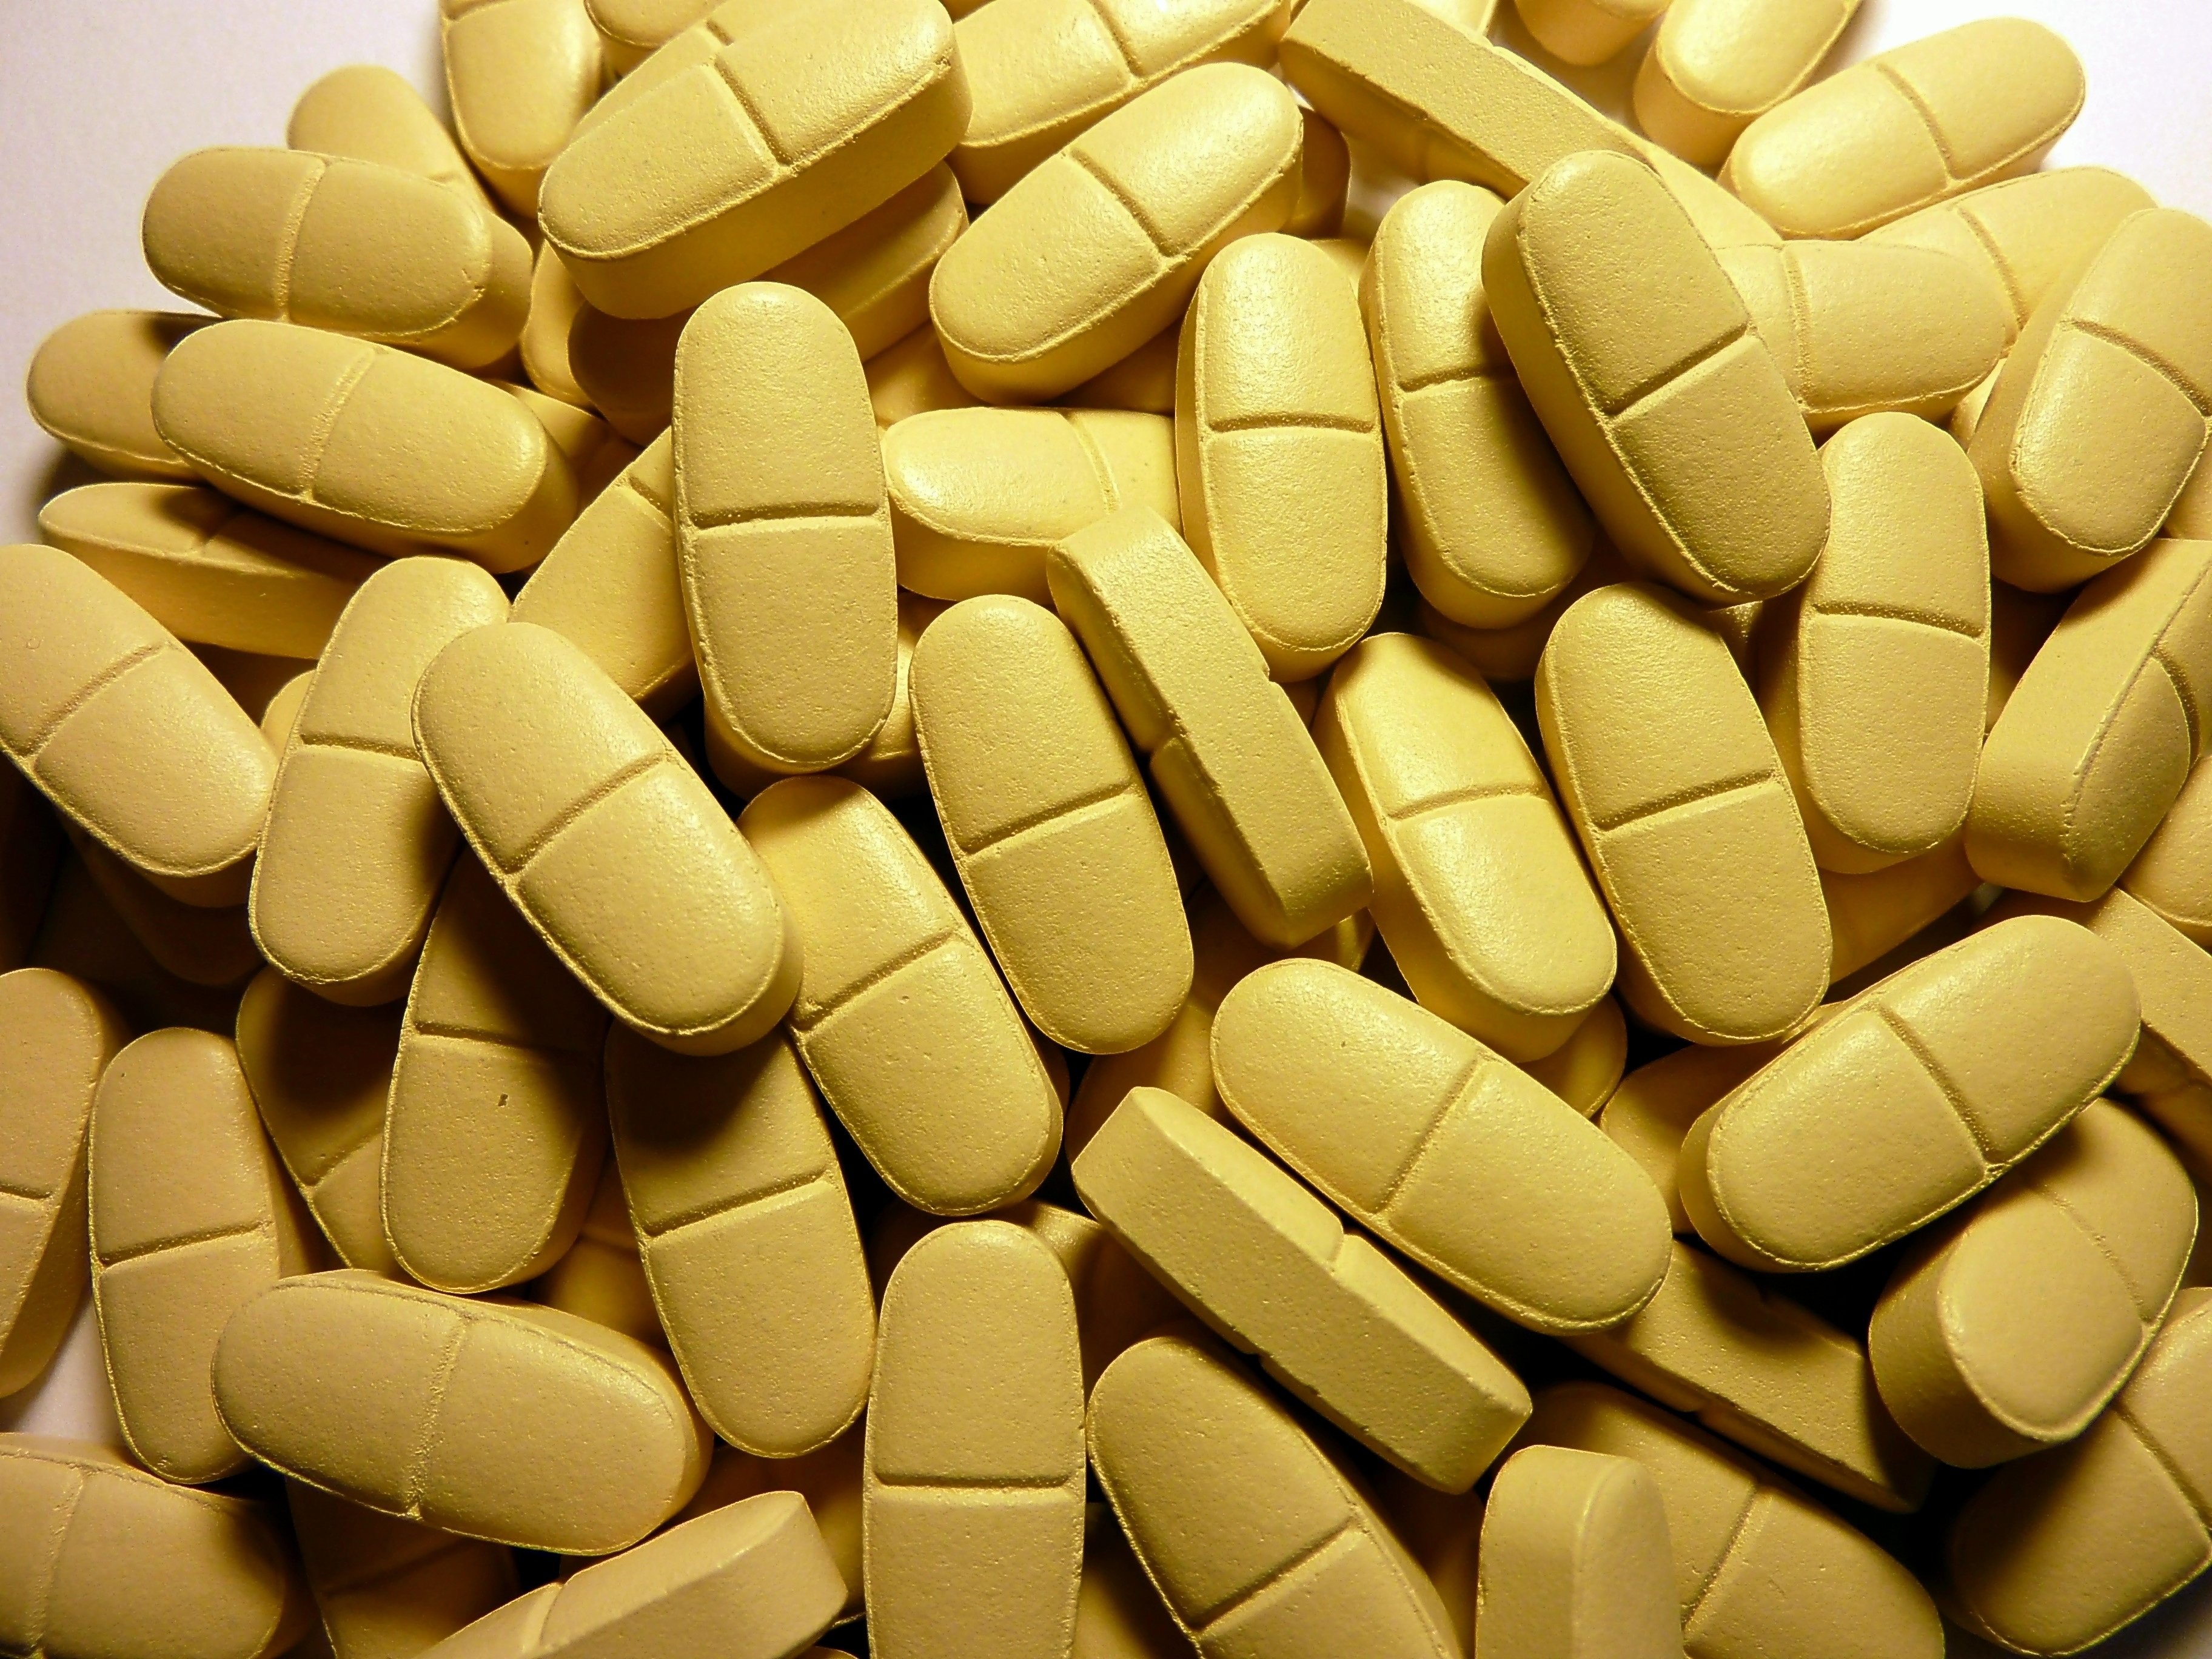
Label: plastic